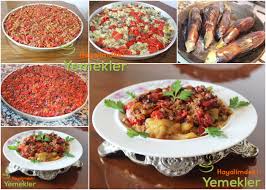
Yemek: karniyarik